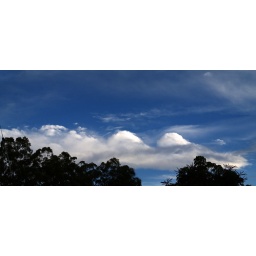
Another Panorama of the sky and clouds around home, Tarragindi, Qld.